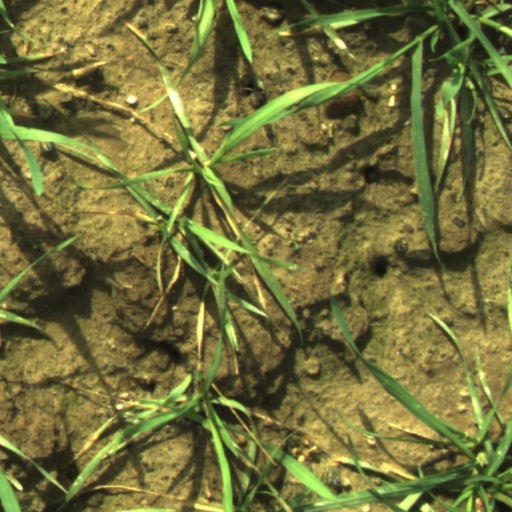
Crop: wheat